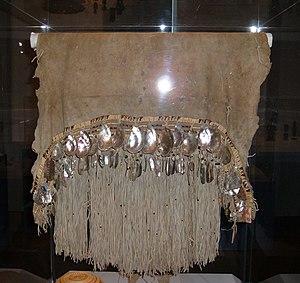
Les Yuroks sont une tribu d'Amérindiens de la côte ouest des États-Unis, qui vivaient au nord de la Californie, sur le cours inférieur du Klamath et sur la côte pacifique. Ils parlaient une langue, le Yurok, maintenant presque éteinte, du groupe des langues algiques. Le nom « Yurok » lui-même vient du karok voisin et signifie « en descendant le fleuve » ou « peuple du bas des rivières ».